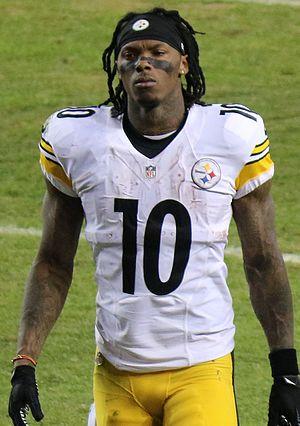
Martavis Bryant, né le 20 décembre 1991 à Calhoun Falls, est un joueur américain de football américain.